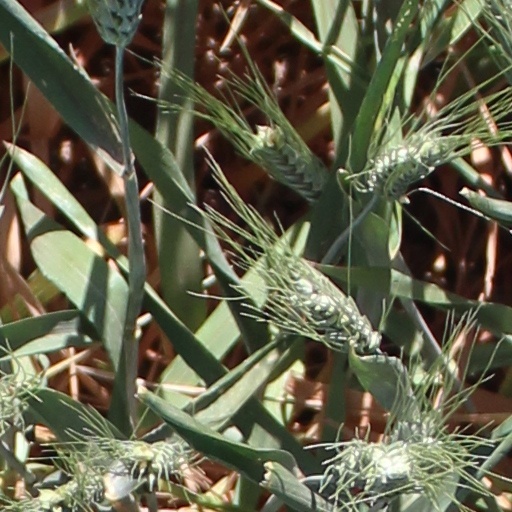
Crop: wheat